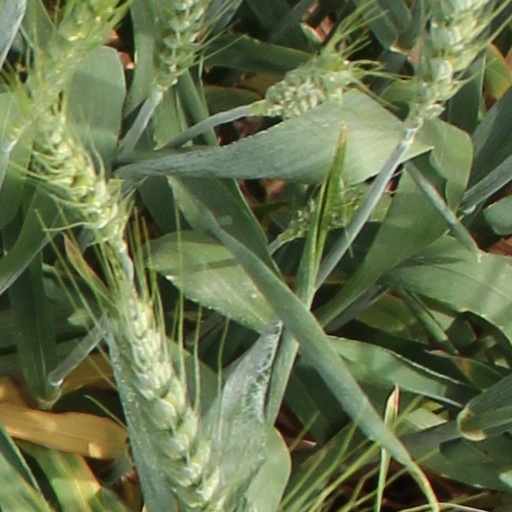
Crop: wheat